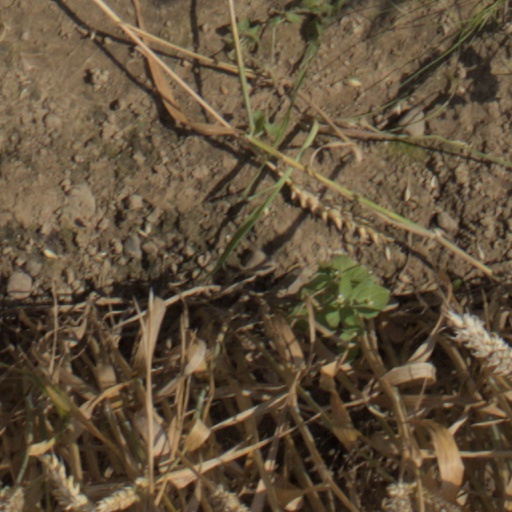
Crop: wheat